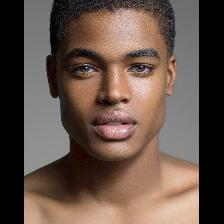
Label: Human